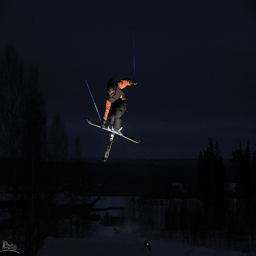
A man walking a tight rope in a circus.
A skier is in mid air doing a trick.
A man performs a ski jump at night in mid air.
A person doing ski tricks on the slopes at night
The spotlight is on the snow skier as he catches air during the night.